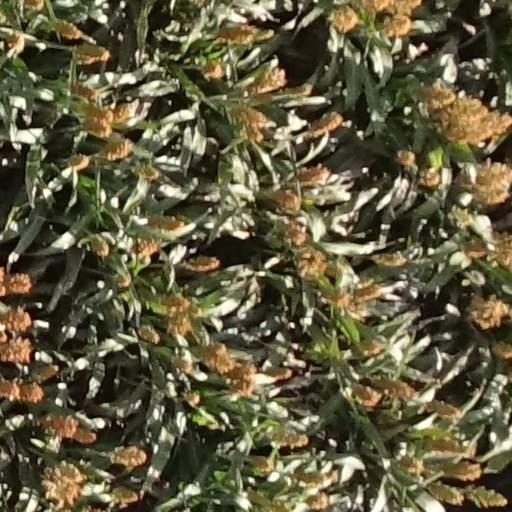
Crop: sorghum